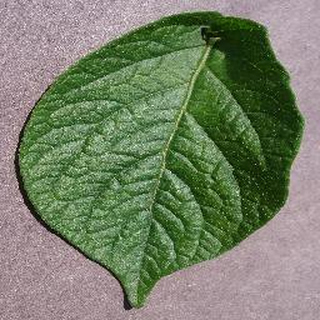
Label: healthy_potato